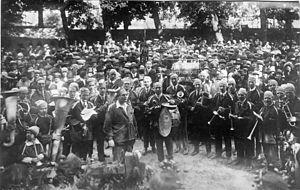
L'Amicale bigotphonique chartraine vers 1913. La photo provient des archives de la famille Joly de Chartres. Le musicien qui se trouve au centre de l'image, derrière la grosse caisse, à droite de celle-ci, et dont le bonnet est éclairé par un rayon de soleil, est Eugène Joly (1892 - 1960). Il tient vraisemblablement un bigophone en forme de saxophone.
Cette liste de sociétés bigophoniques a pour ambition de rassembler le plus grand nombre possible de noms de goguettes organisées en sociétés bigophoniques existants dans la documentation conservée sur elles.